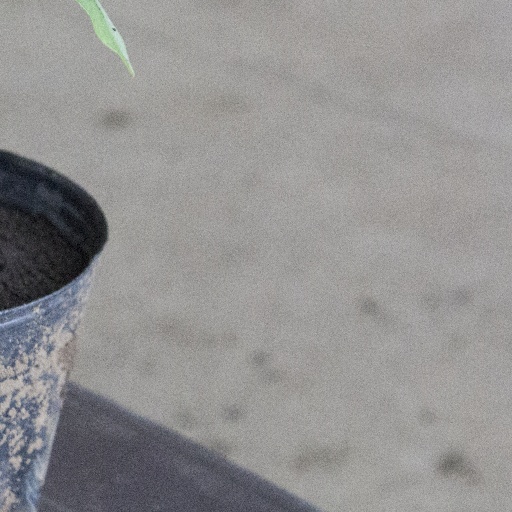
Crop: soybean